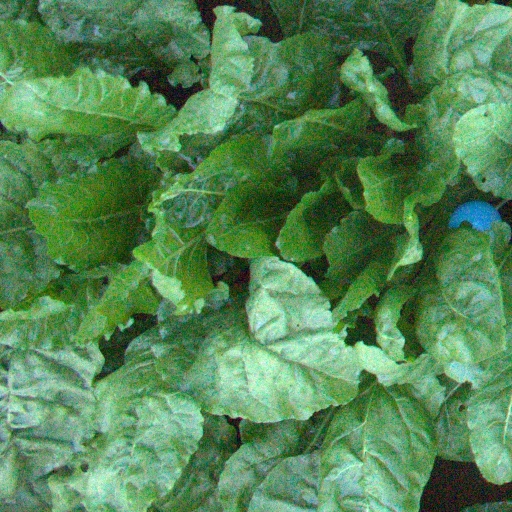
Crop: sugar beet